Beijing Television Cultural Center fire

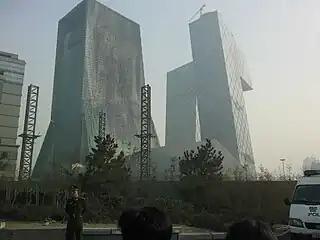
The TVCC building after the fire

The Beijing Municipal Fire Brigade confirmed that the cause of fire was the illegal use of highly explosive fireworks at the construction site. CCTV later apologized to the public for the inconvenience, mainly, the traffic re-direction they caused. The Fire Brigade said that the fire began on the building's roof and spread to the lower floors, fed by high winds. Toxic fumes and a lack of working sprinklers were said to have hampered efforts to extinguish the fire.